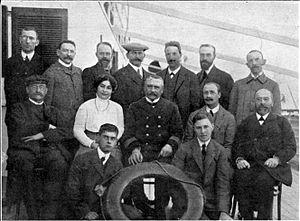
Les participants d'une expédition à Ténériffe, Rangée en arrière-plan de gauche à droite
Carl Neuberg était un biochimiste allemand.